Paul Coste-Floret

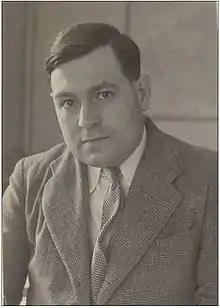

Paul Coste-Floret (9 April 1911 – 27 August 1979) was a French politician. He was born and died in Montpellier, France.